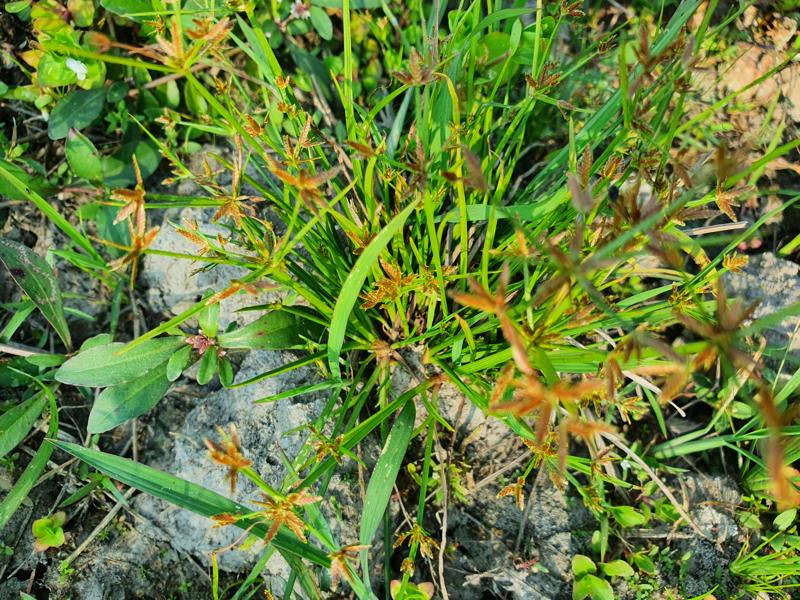
Weed species: Cyperus ochraceus